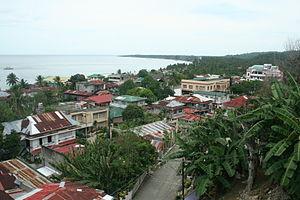
Gasan est une municipalité de la province de Marinduque, aux Philippines.